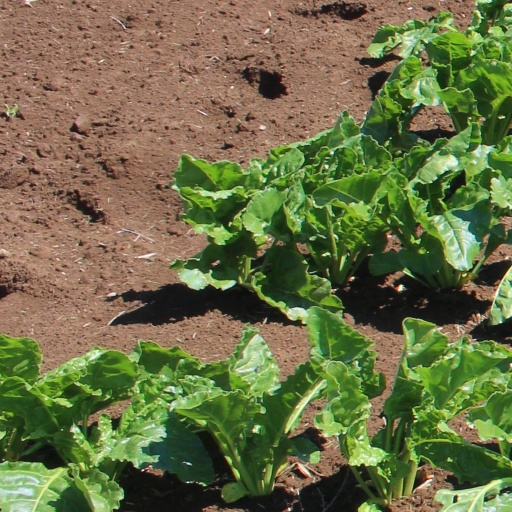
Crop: sugar beet